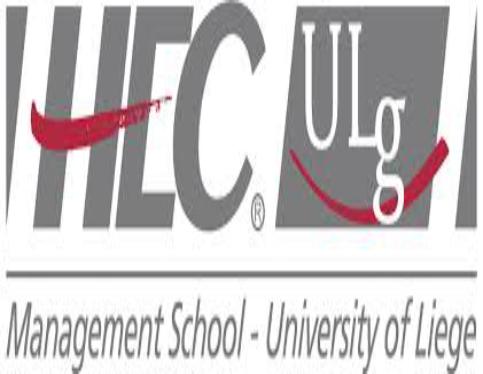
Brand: HEC
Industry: Electronic